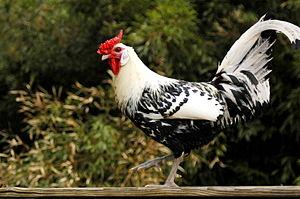
La poule de Hambourg est une race de poule domestique originaire des Pays-Bas, la ville de Hambourg en Allemagne n'ayant été que le port de transit de l'animal lors de son introduction en Angleterre. C'est une race de volaille plutôt rare. Elle est reconnue parmi les 108 races de poule du British Poultry Standard.